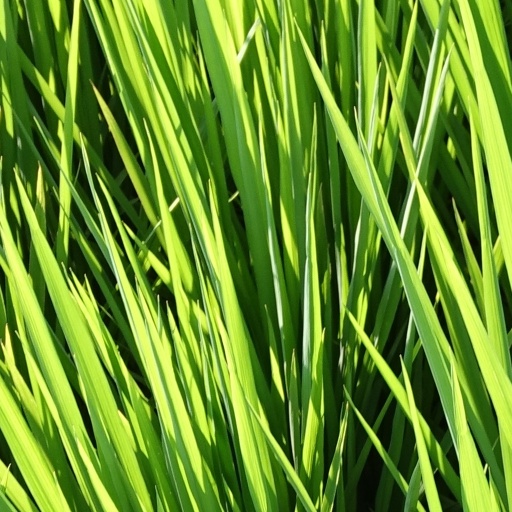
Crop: rice